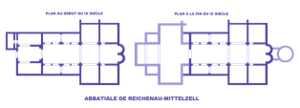
Abbaye de Richenau-Mittelzell, Plans au début et à la fin du IXe siècle
L’architecture carolingienne se développe du milieu du VIIIᵉ siècle à la fin du Xᵉ siècle à partir de références paléo-chrétiennes avec la renaissance carolingienne. Elle marque en Occident un renouveau artistique dans un cadre chrétien qui se structure et où le monachisme est théorisé. L'architecture carolingienne représente la formulation concrète d'une pensée et de sa fonction. L'organisation des structures des plans romans vient très directement de l'élaboration de l'époque carolingienne et l'ordonnance des westwerks carolingiens puis ottoniens a préparé les façades de l'époque romane. Il nous reste cependant très peu de monuments et de vestiges de cette époque, la plupart ayant été remplacés par des monuments plus grands et plus récents de style roman et gothique mais les fouilles et les textes permettent des restitutions.